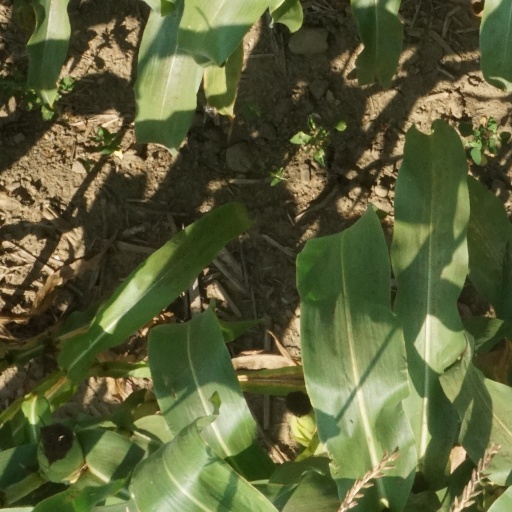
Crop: maize; corn